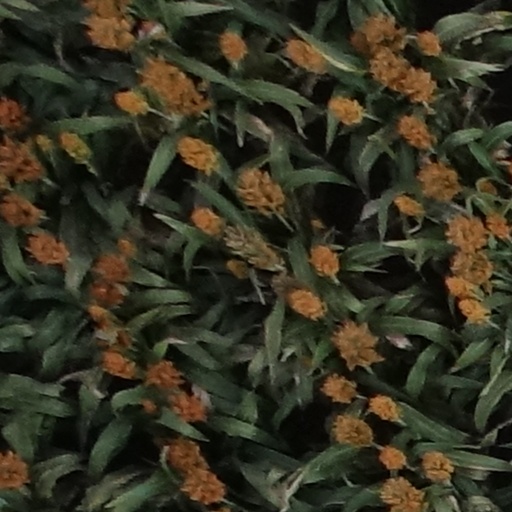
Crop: sorghum